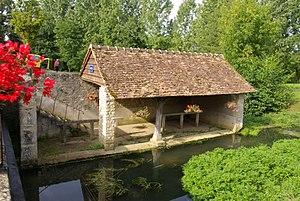
Le lavoir le long de la Gée à Maigné
Maigné est une commune française, située dans le département de la Sarthe en région Pays de la Loire, peuplée de 353 habitants.